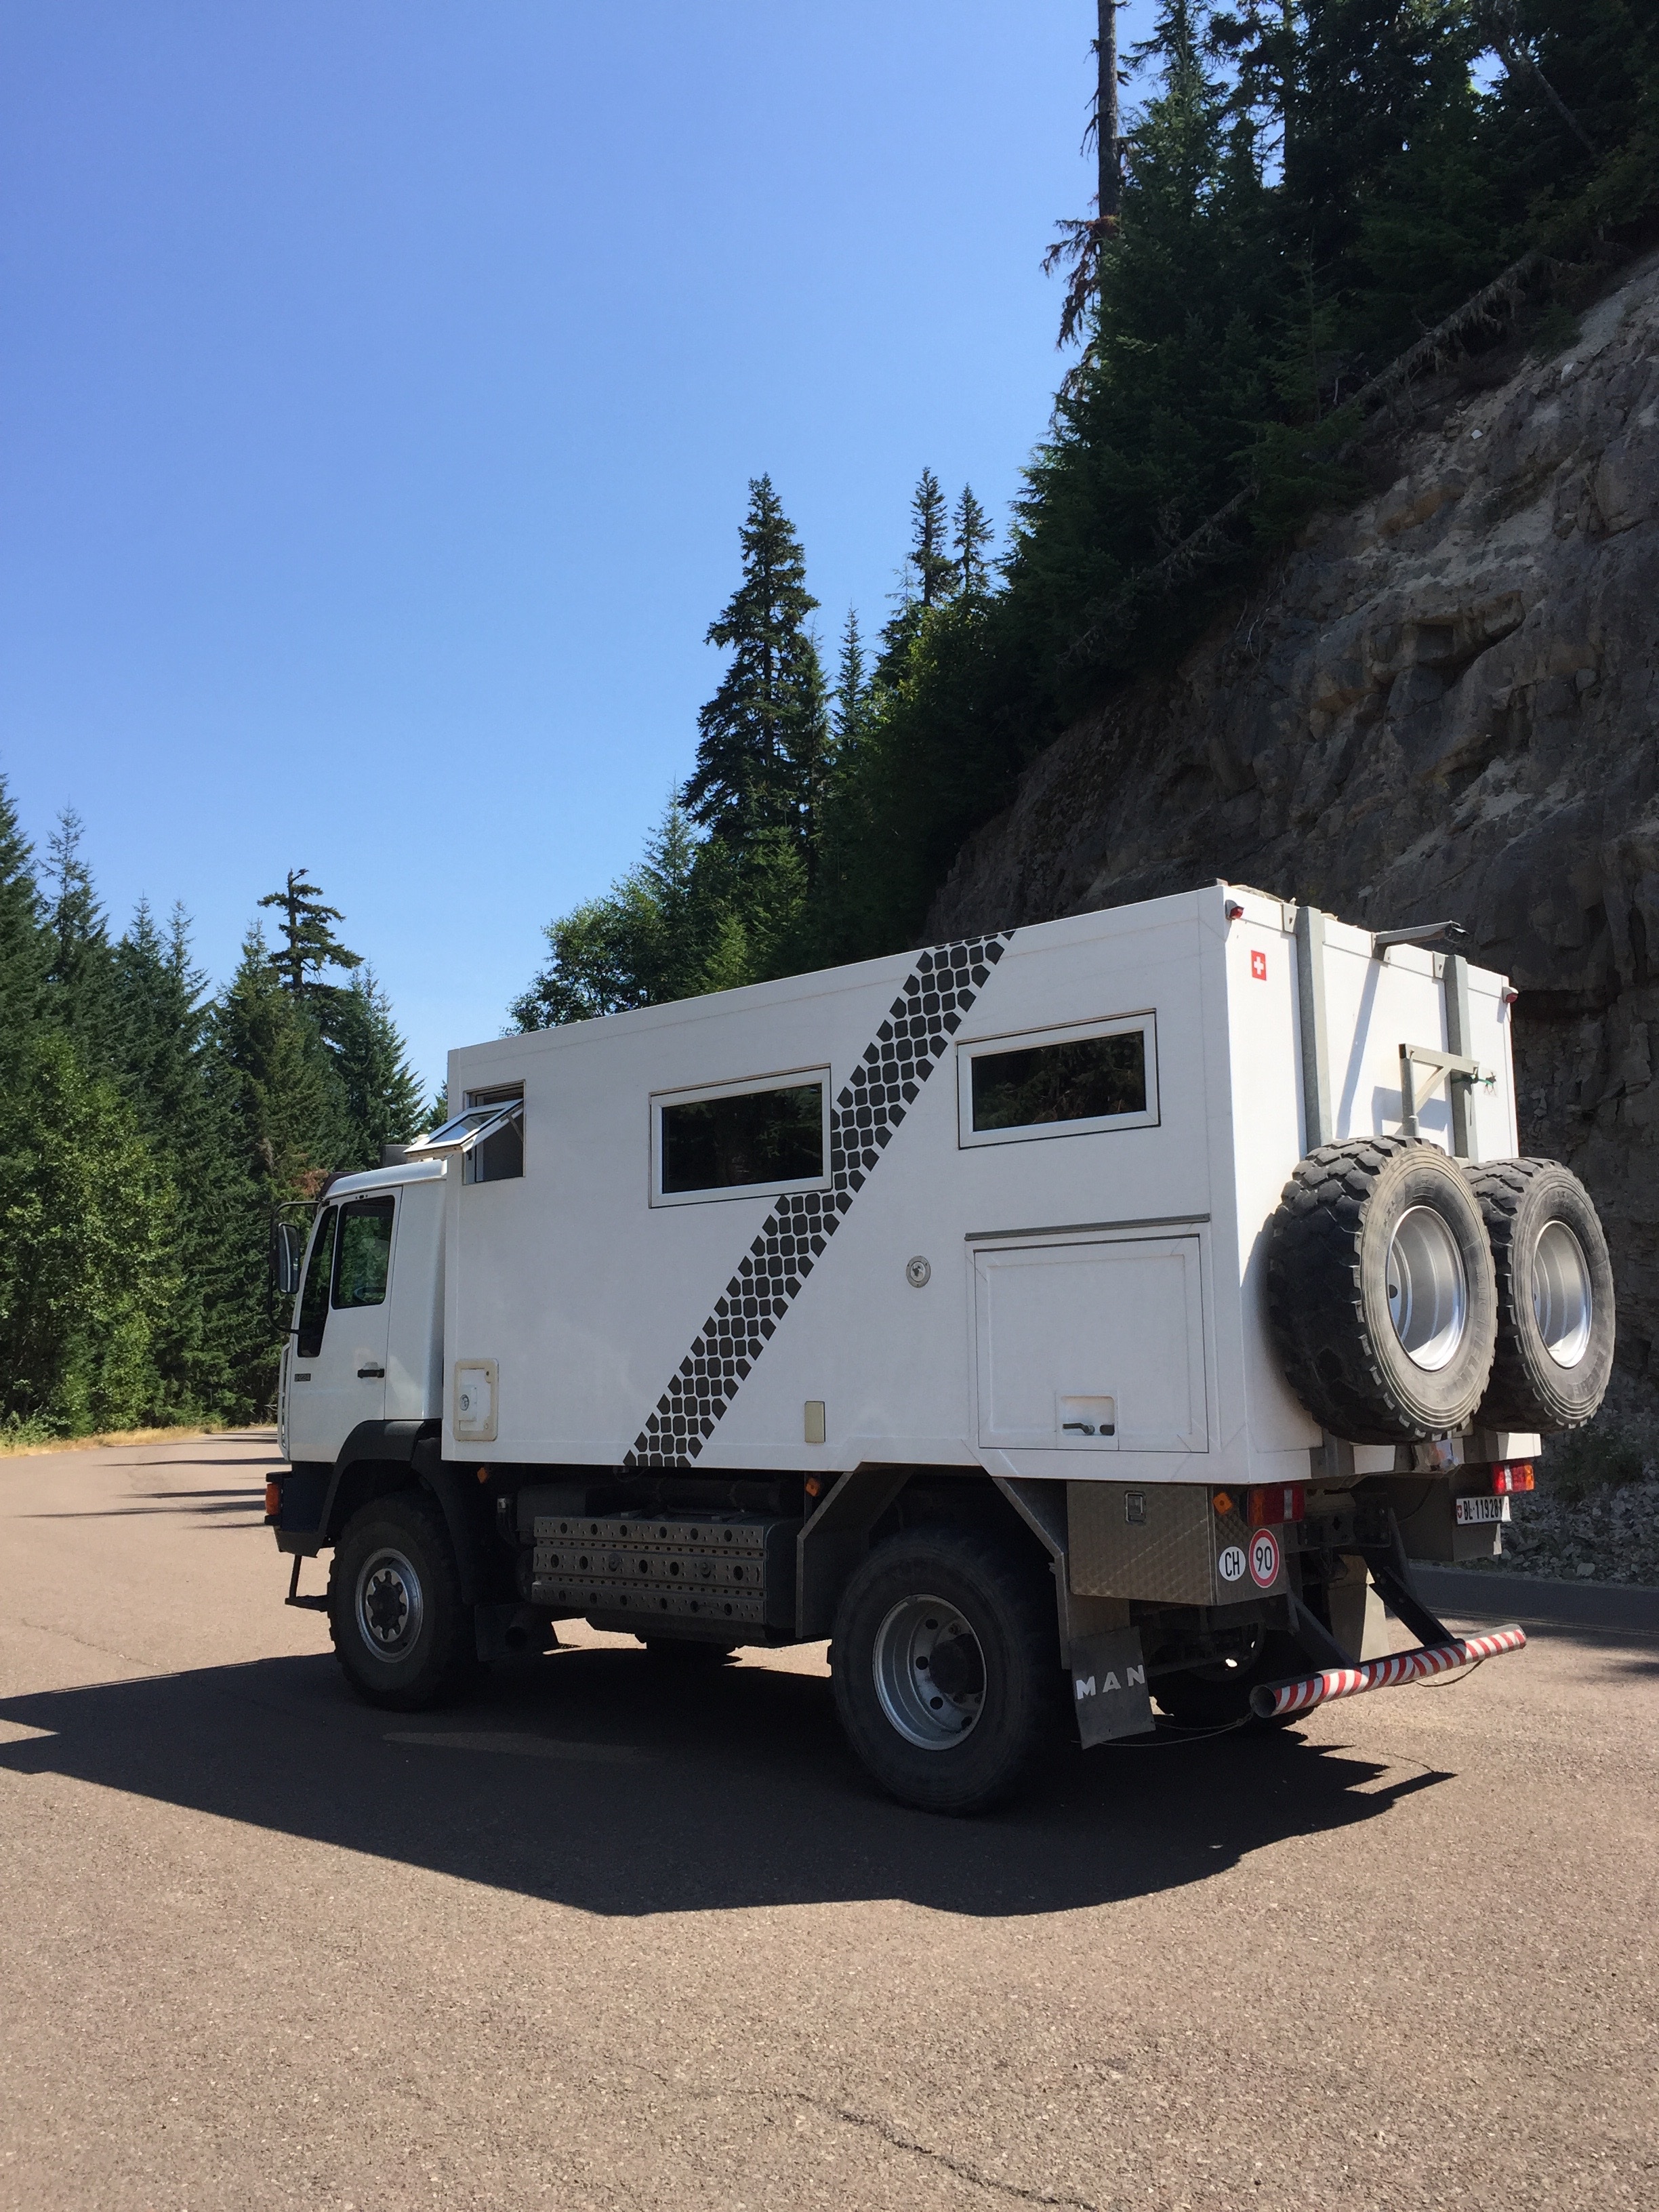
car, adventure, asphalt, vacation, transportation, transport, truck, vehicle, camping, outdoors, commercial vehicle, land vehicle, light commercial vehicle, trailer truck